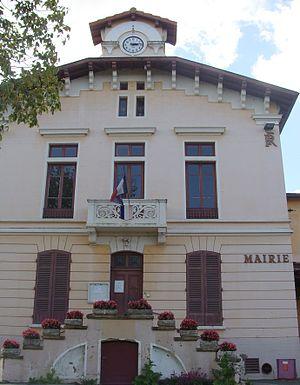
La mairie de Couzon-au-Mont-d'Or (Rhône).
Couzon-au-Mont-d'Or est une commune française située dans la métropole de Lyon, en région Auvergne-Rhône-Alpes.